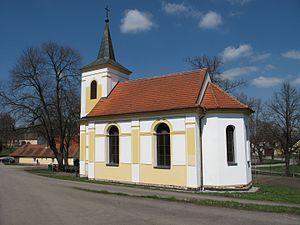
Hartmanice est une commune du district de České Budějovice, dans la région de Bohême-du-Sud, en République tchèque. Sa population s'élevait à 185 habitants en 2020.